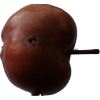
Label: Apple 18